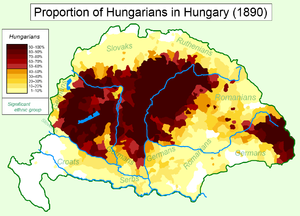
Selon le recensement de la population de 2011, les Hongrois de Roumanie constituent, après les Roumains, la plus grande communauté ethnique de Roumanie, représentant 1 227 623 personnes, soit 6,5 % de la population totale du pays. Le terme roumain maghiar ou ungur désigne une communauté ethno-linguistique habitant dans plusieurs pays, tandis que ungar fait référence aux habitants de la Hongrie. Cependant, dans le langage courant, ces termes sont parfois confondus. En hongrois, il n'y a pas de distinction : le mot magyar est utilisé dans les deux cas.